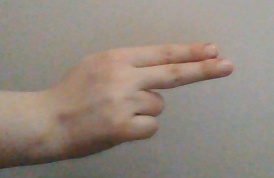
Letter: ain